Jeff Garcia

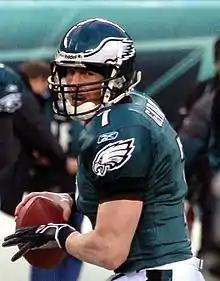
Garcia with the Philadelphia Eagles in 2006

Jeffrey Jason Garcia (born February 24, 1970) is an American former professional football player who was a quarterback in the National Football League (NFL) and Canadian Football League (CFL). After attending high school and junior college in Gilroy, California, Garcia played college football for the San Jose State Spartans.